Coinage of Nepal

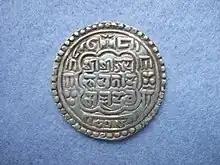
Nepalese silver mohar in the name of King Bhupatindra Malla (ruled 1696–1722) of Bhadgaon (Bhaktapur), dated Nepal Era 816 ( = AD 1696), obverse. Silver mohars of this type were also exported to Tibet where they circulated along with other Malla mohars

After a major reform in coinage, a new style of silver coins called Mohar (Initially called Mhendramalli) were struck in Nepal with a reduced weight standard of 5.4 g. in silver.